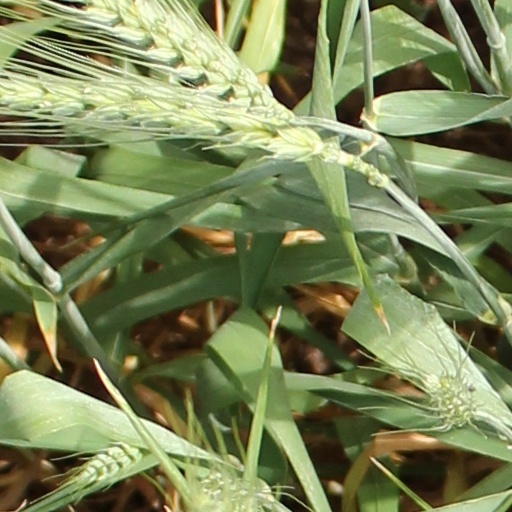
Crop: wheat